Saturn (rocket family)

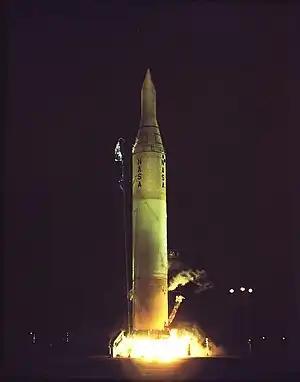
Juno II launching Pioneer IV on March 3, 1959

While the Super-Jupiter program was being drawn up, preparations were underway for the first satellite launch as the US contribution to the International Geophysical Year in 1957. For complex political reasons, the program had been given to the US Navy under Project Vanguard. The Vanguard launcher consisted of a Viking lower stage combined with new uppers adapted from sounding rockets. ABMA provided valuable support on Viking and Vanguard, both with their first-hand knowledge of the V-2, as well as developing its guidance system. The first three Vanguard suborbital test flights had gone off without a hitch, starting in December 1956, and a launch was planned for late 1957.